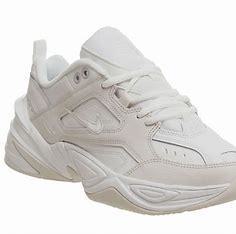
Brand: Nike
Model: M2K Tekno